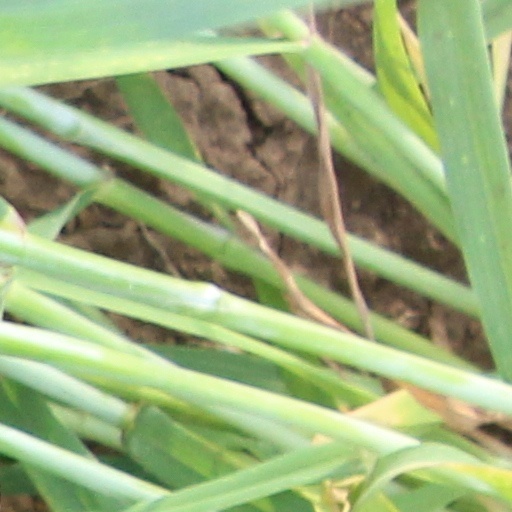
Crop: wheat